A Child of the Wild

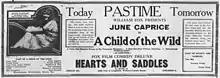
Newspaper advertisement

A Child of the Wild is a 1917 American silent drama film directed by John G. Adolfi and starring June Caprice, Frank Morgan and Jane Lee.